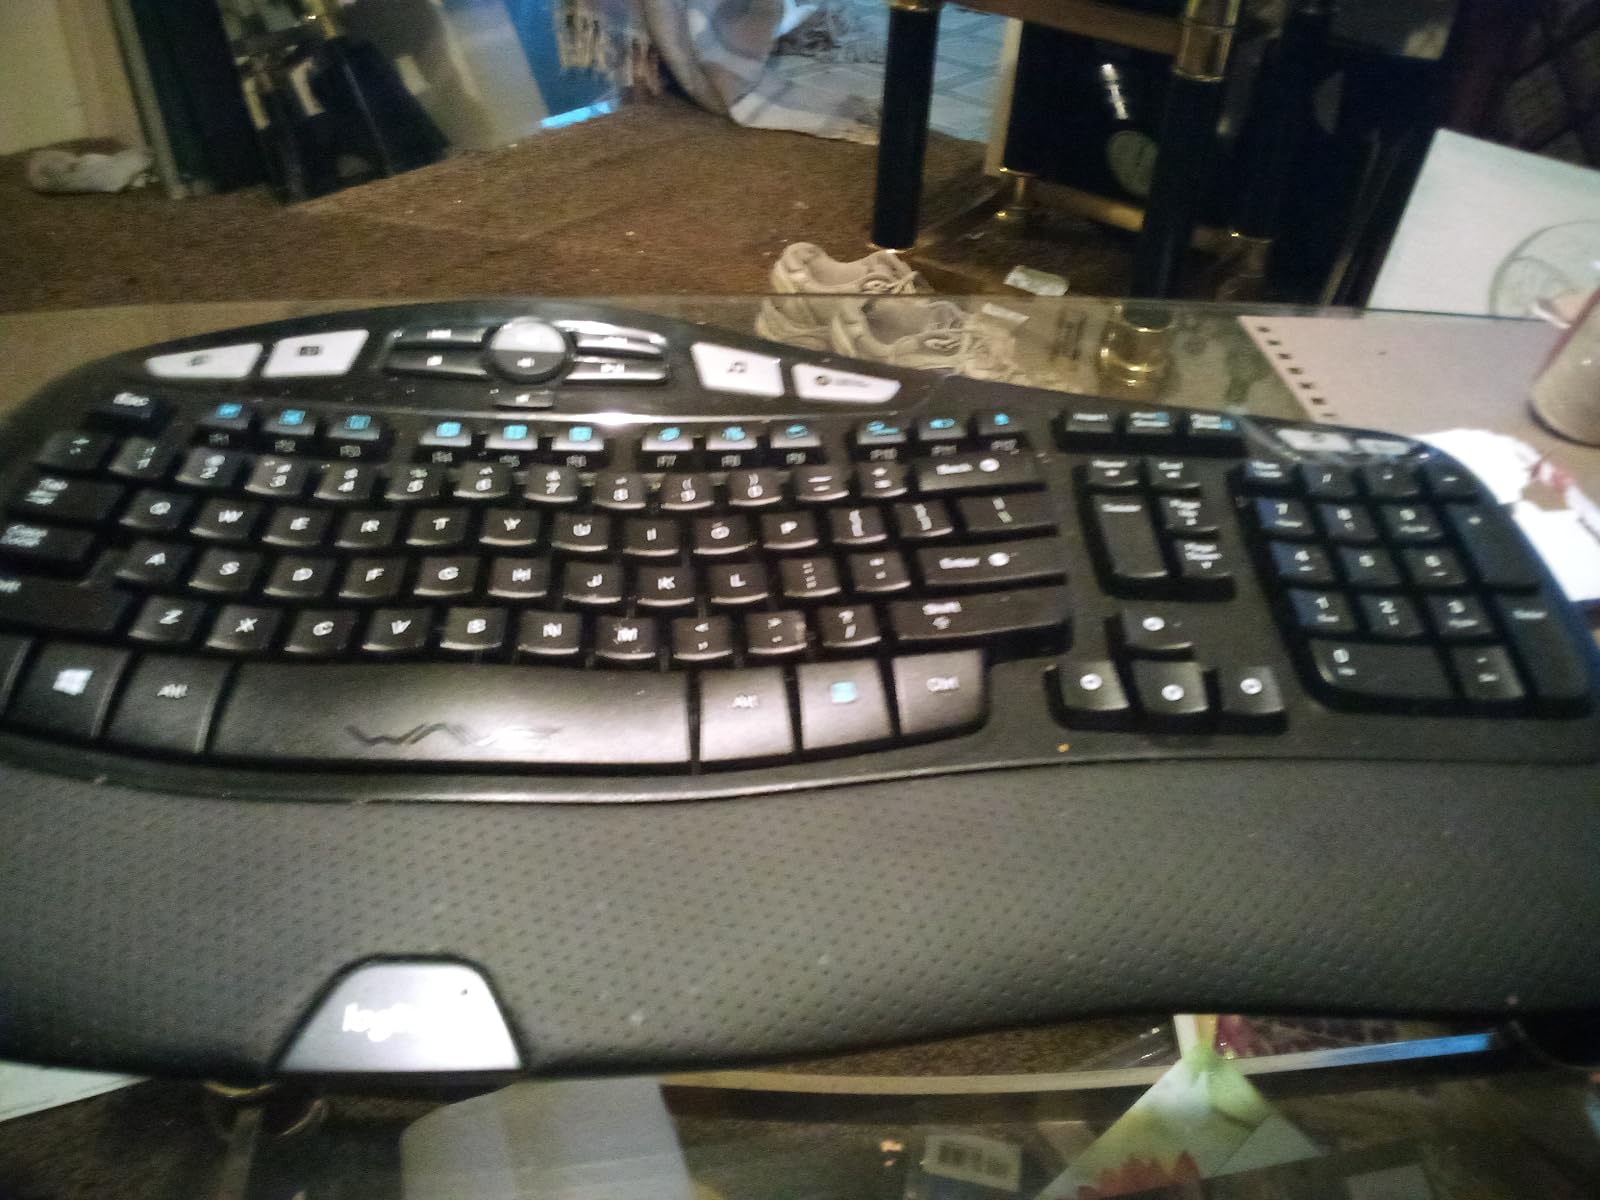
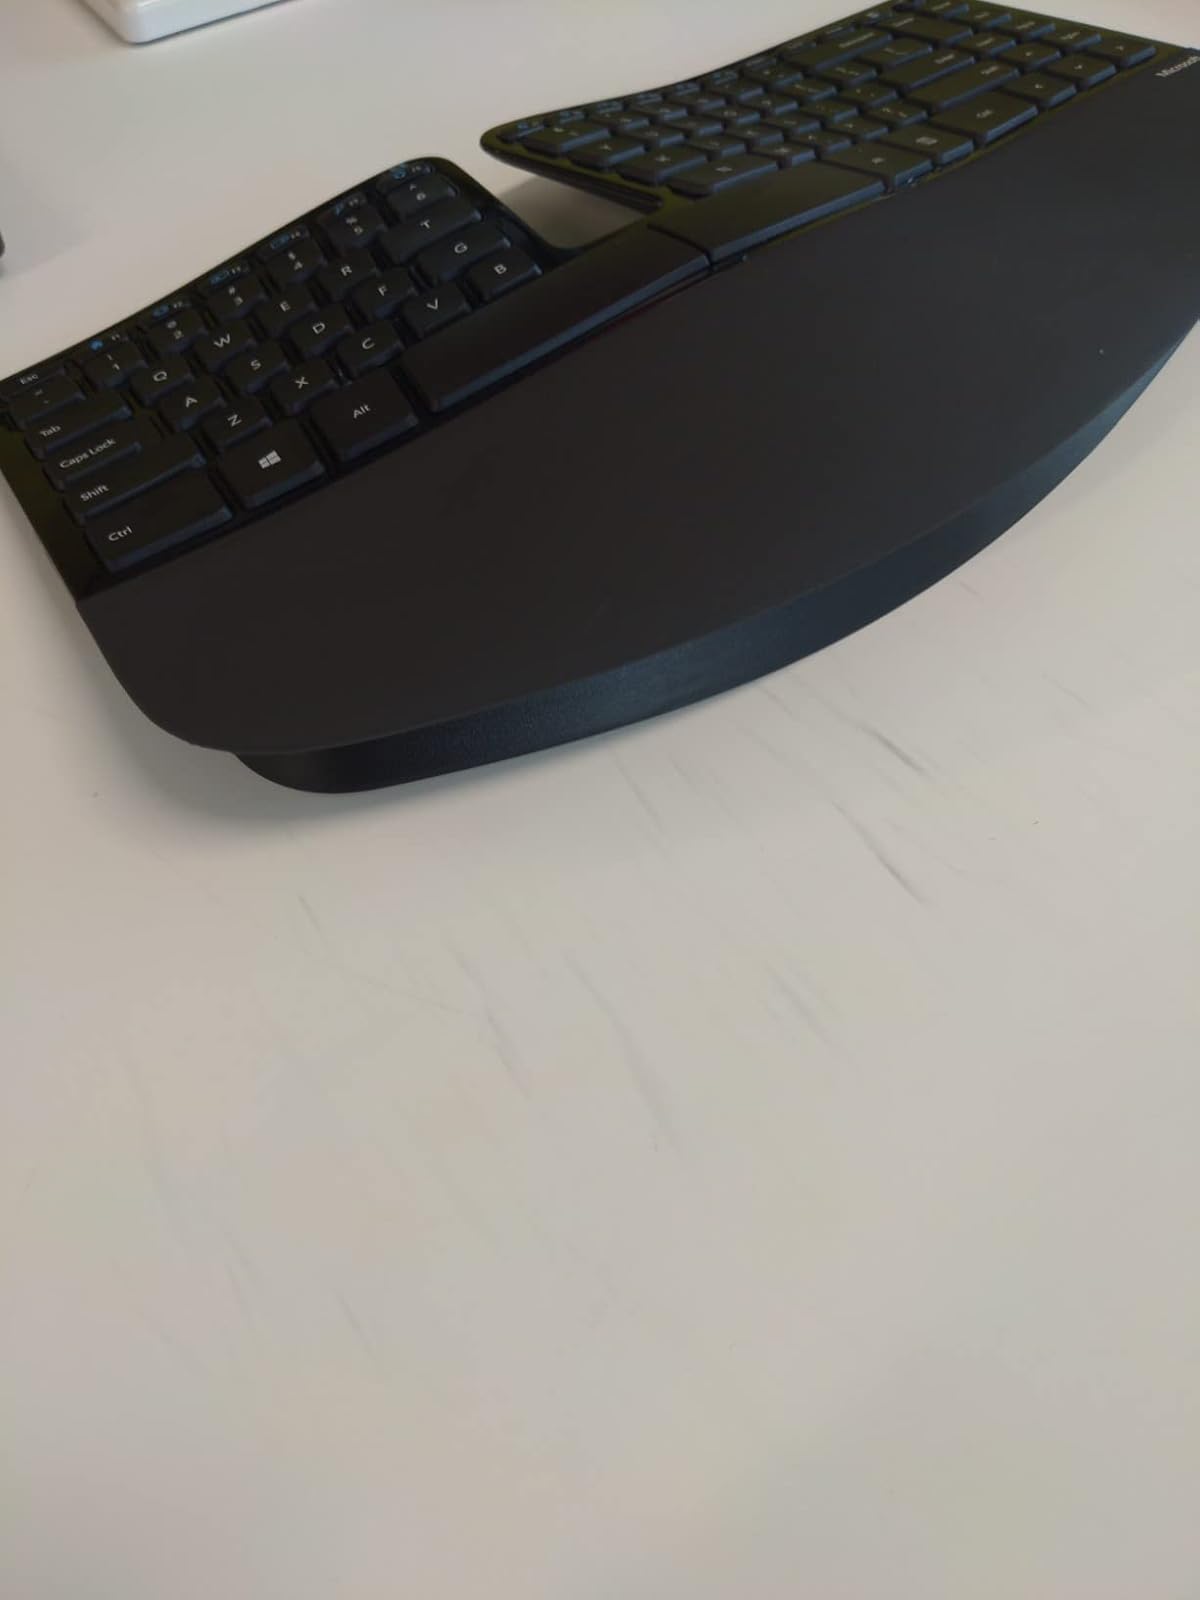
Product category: keyboard
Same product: no